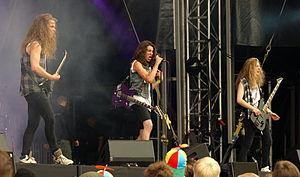
Lost Society est un groupe de thrash metal finlandais, originaire de Jyväskylä. Le groupe est formé par Samy Elbanna, il fait ses débuts en 2010. Le groupe compte un total de quatre albums : Fast Loud Death en 2013, Terror Hungry en 2014, Braindead en 2016 et No Absolution en 2020.